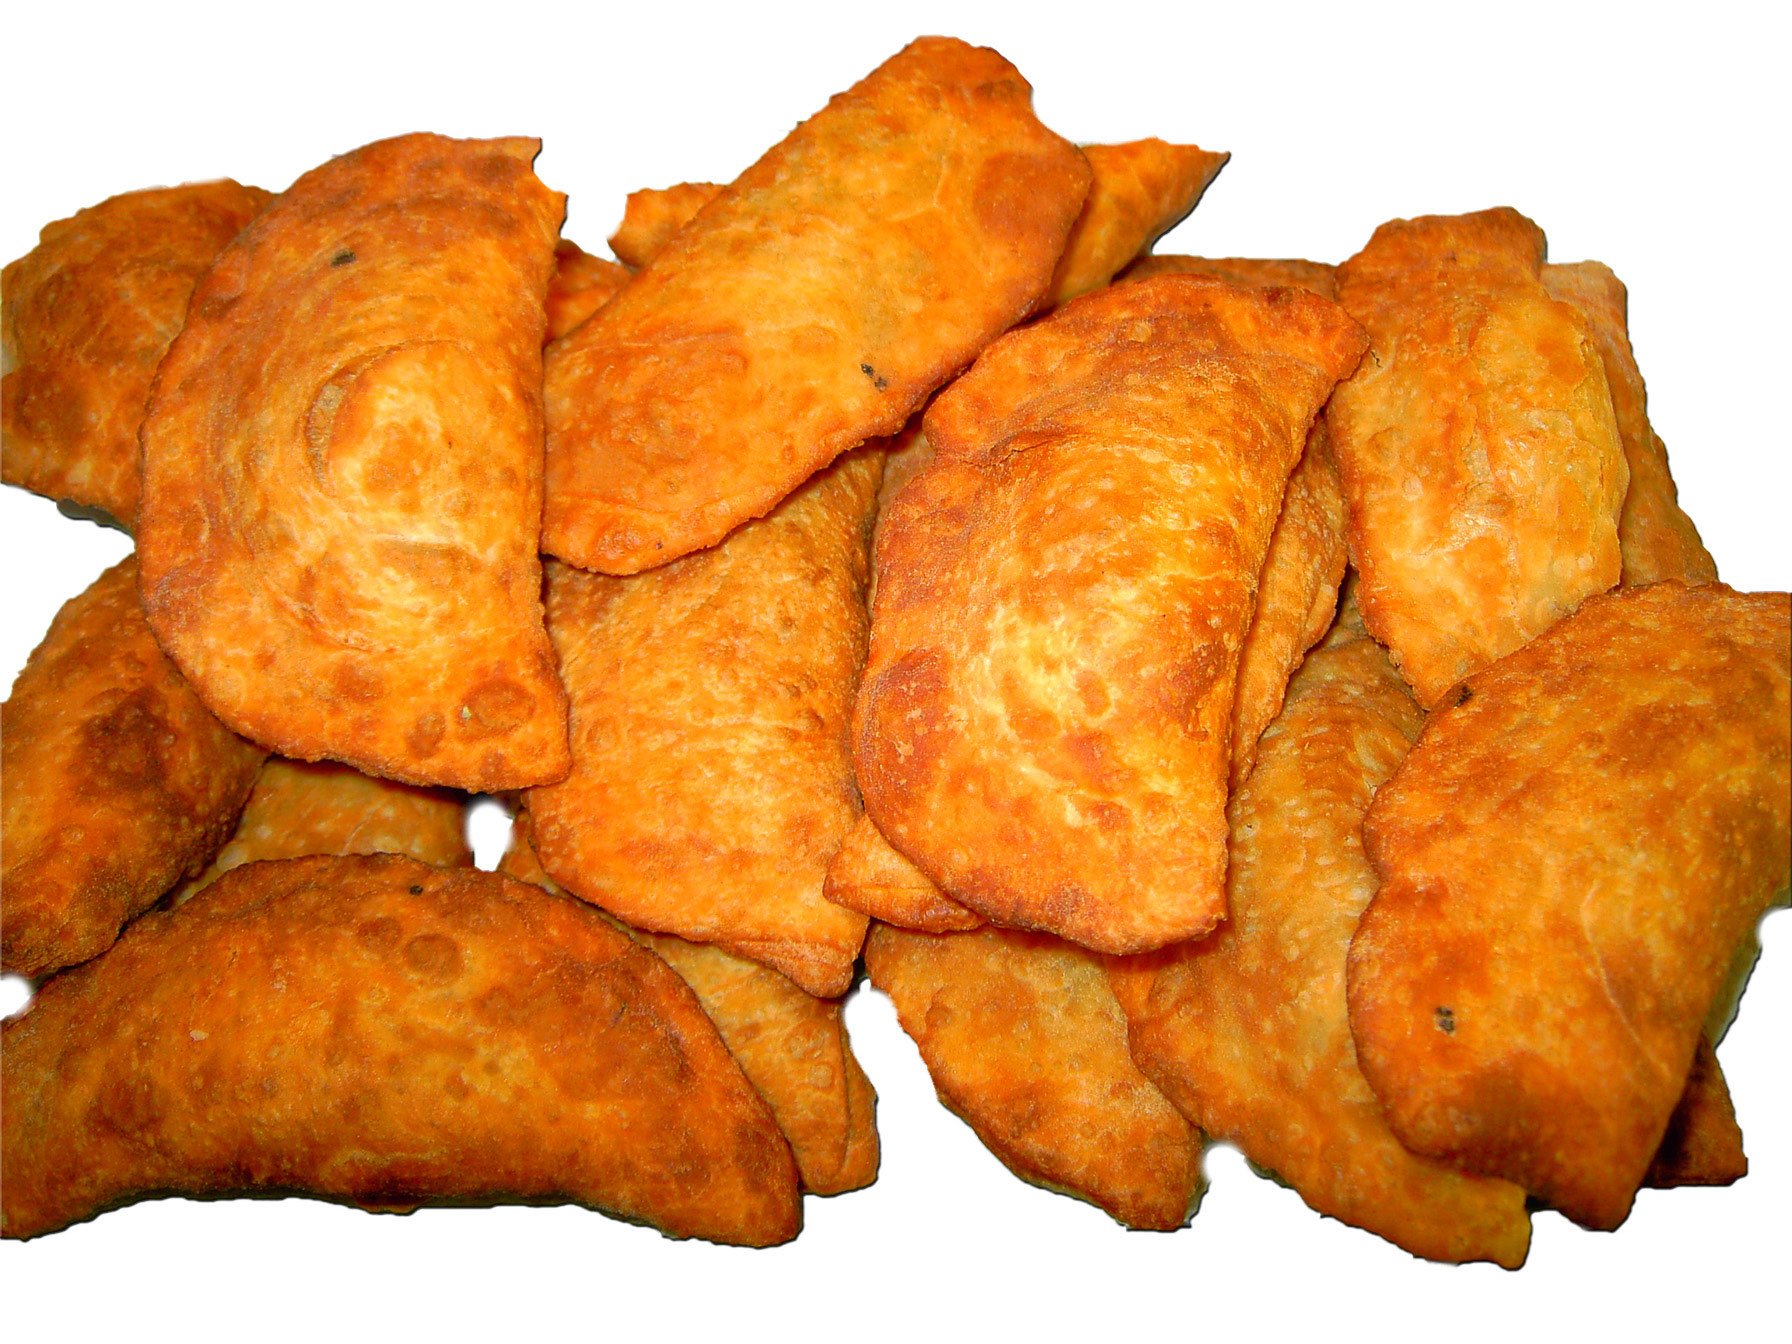
dish, food, dessert, deep fried, fast food, cuisine, pastry, dumplings, baked goods, empanadas, snack food, fried food, pakora, curry puff, samosas